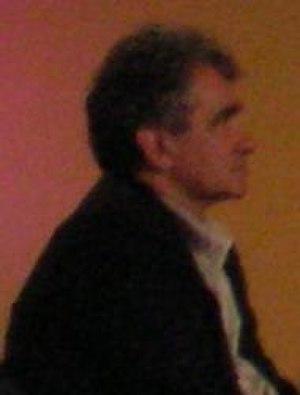
Bernardo Atxaga, pseudonyme de José Irazu Garmendia, est un écrivain basque espagnol, né le 27 juillet 1951 à Asteasu. Il écrit des contes, romans, poésies et essais intégralement en langue basque.